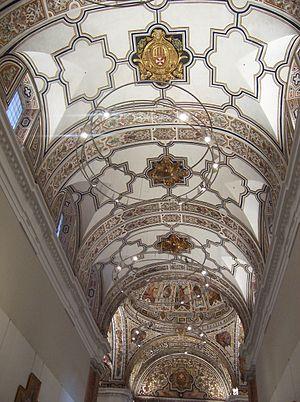
Le musée des Beaux-Arts de Séville est la pinacothèque la plus importante d'Andalousie, et l'une des toutes premières d'Espagne. Riche de plus d'un millier de peintures, mais aussi de sculptures, dessins, etc., il est célèbre pour son exceptionnelle collection d'œuvres de l'école baroque sévillane. Il renferme des toiles de Zurbarán, Murillo, Valdés Leal, Francisco de Herrera le Vieux, mais également de Velázquez, El Greco et Goya. Il propose d'autre part une belle série de peintures flamandes des XVᵉ et XVIᵉ siècles.